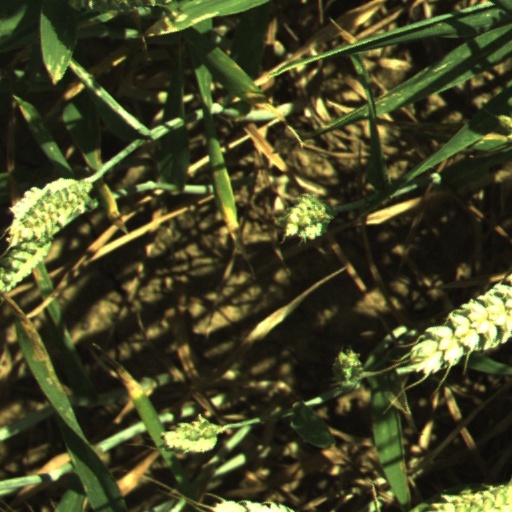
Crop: wheat